Tone Dale House

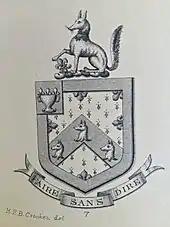
Fox family crest

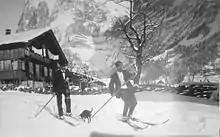
Gerald Fox on the downhill skis in 1891

In 1772, Thomas Fox (1747–1821), the son of Edward Fox and Anna Were, became a partner in the family's long-established Fox Brothers textile manufacturing business in Wellington, Somerset. He became the sole proprietor in 1796 and changed the company's name. Their main production sites were Tonedale Mills and Tone Works in Wellington and Coldharbour Mill Working Wool Museum, Uffculme, Devon. "It was the practice...for many well-to-do manufacturers and merchants to build fine houses in the country, becoming country gentlemen themselves, their ladies priding themselves on their idleness." Thomas Fox and his wife Sarah, however, built their Palladian Villa house in 1801 or 1807 beside their woollen mill.